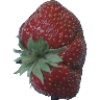
Label: Strawberry Wedge 1